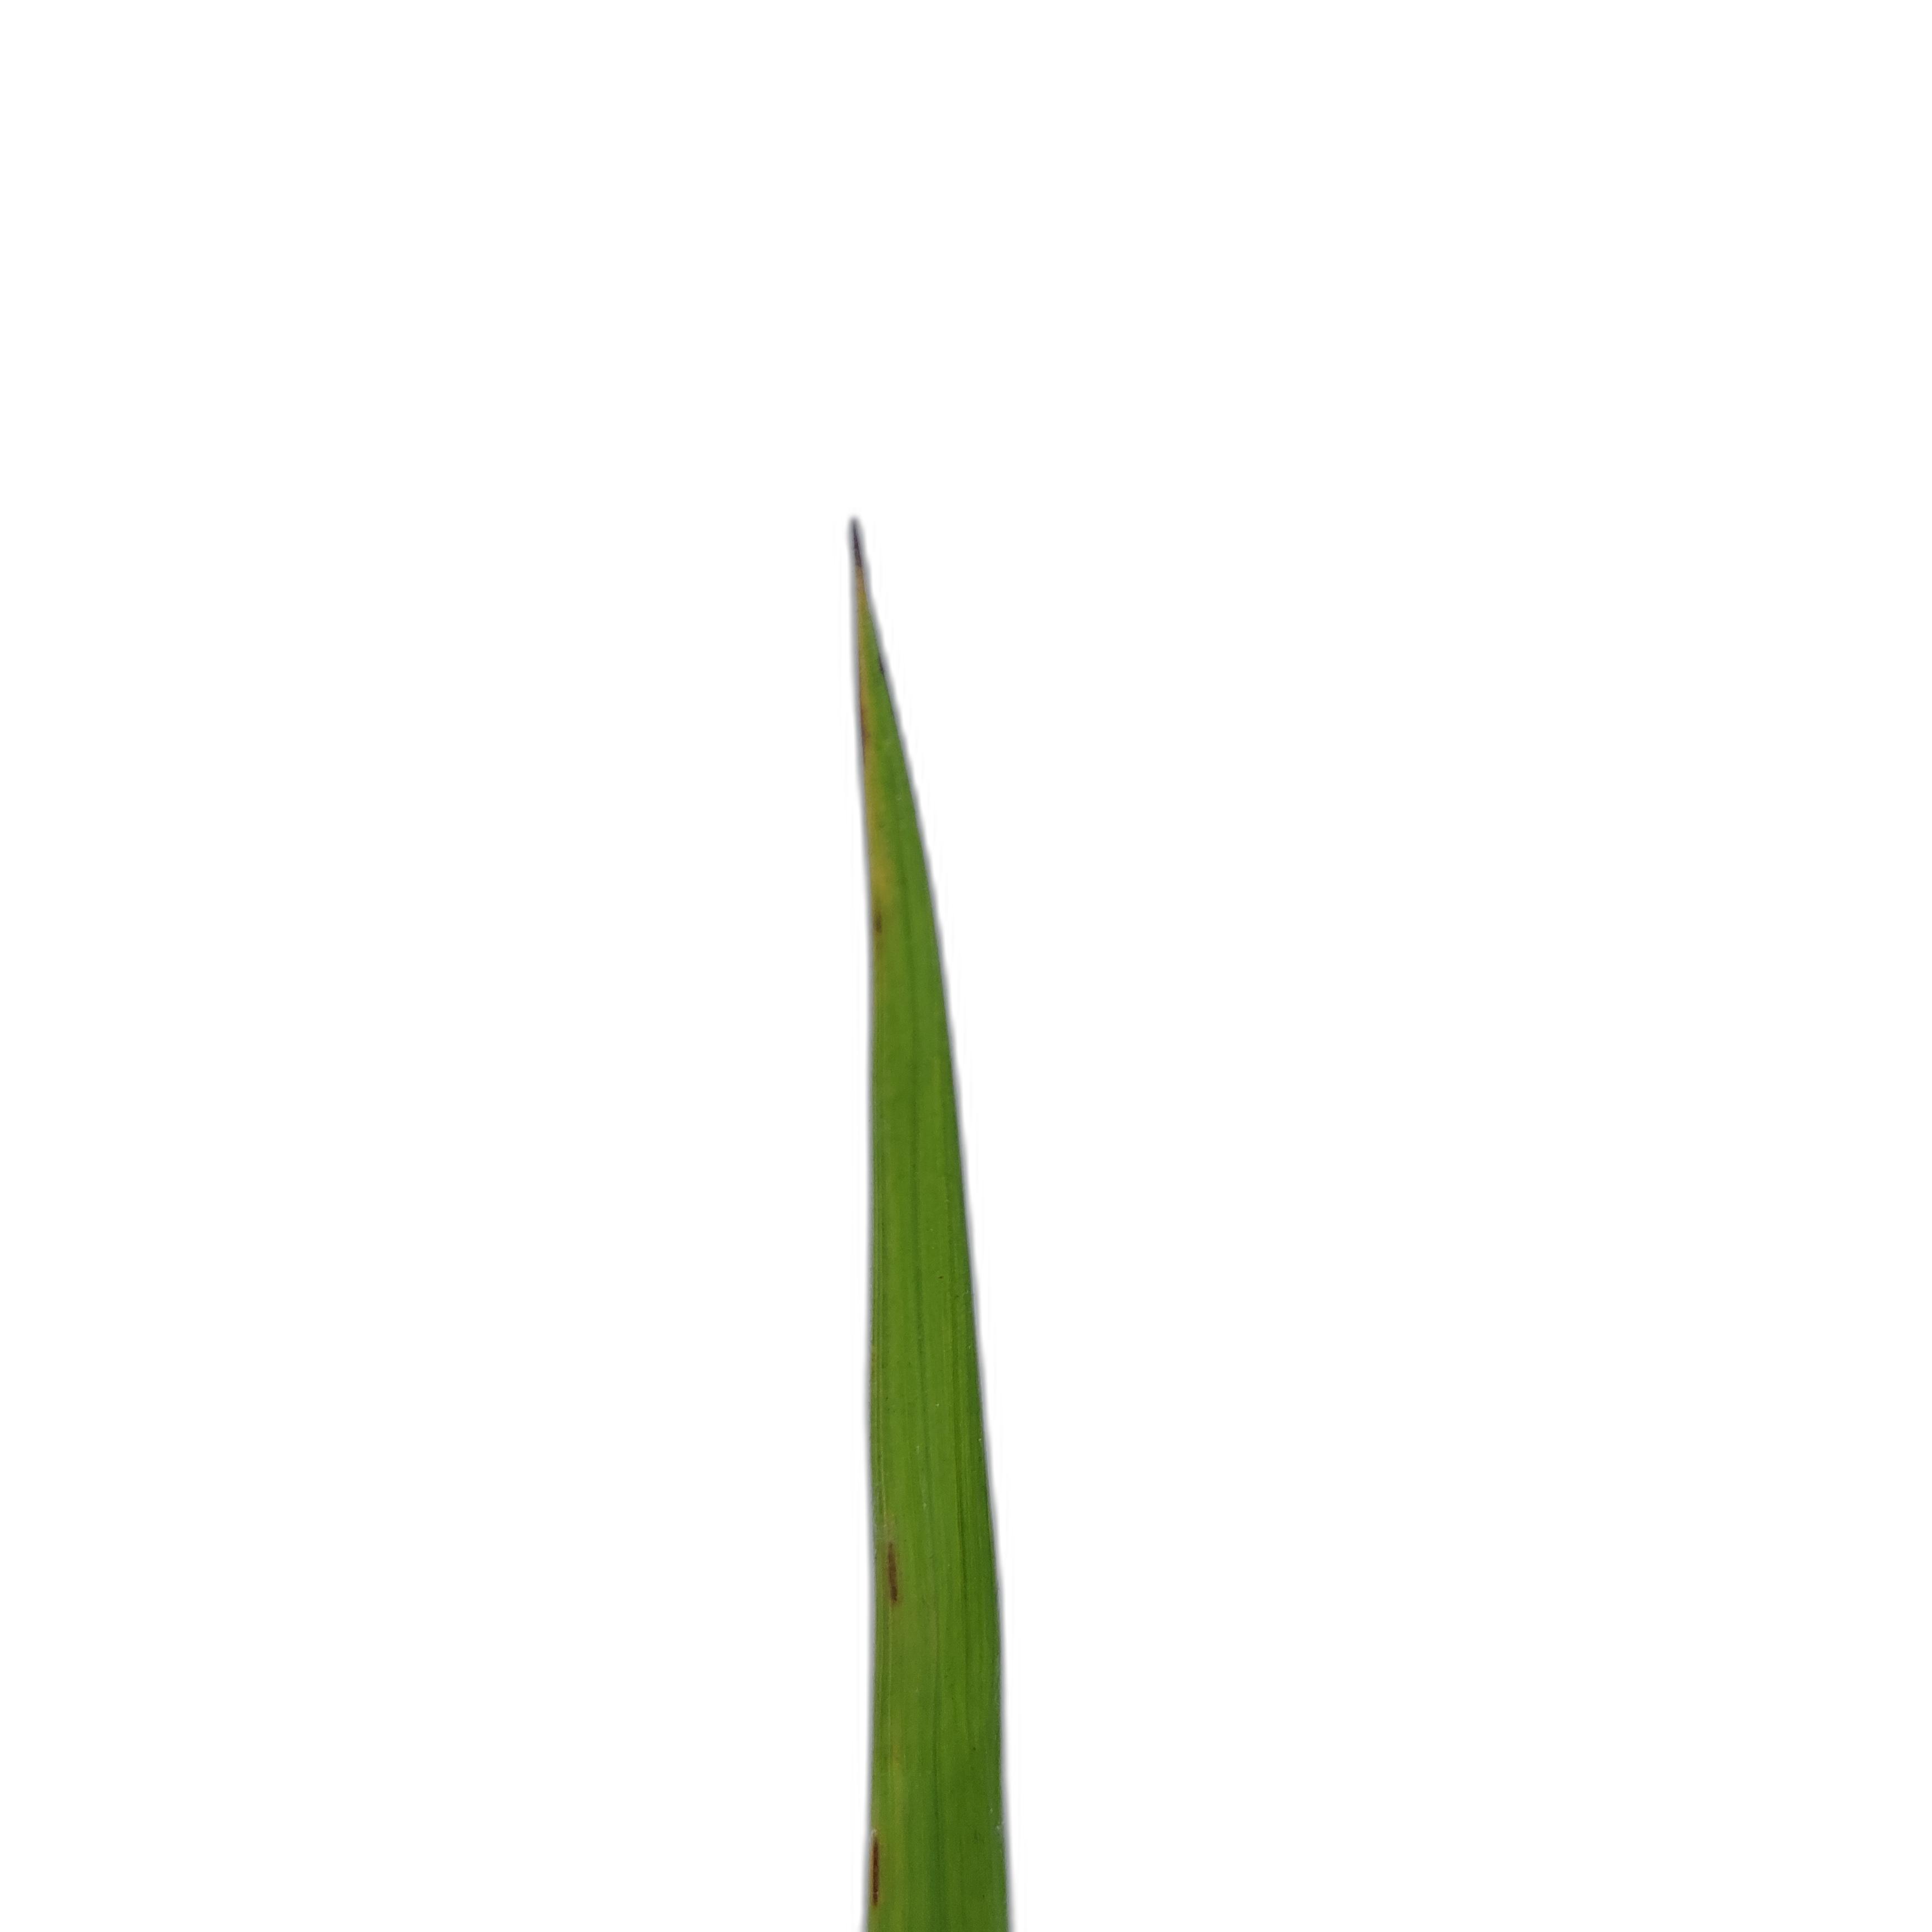
Label: Rice Blast